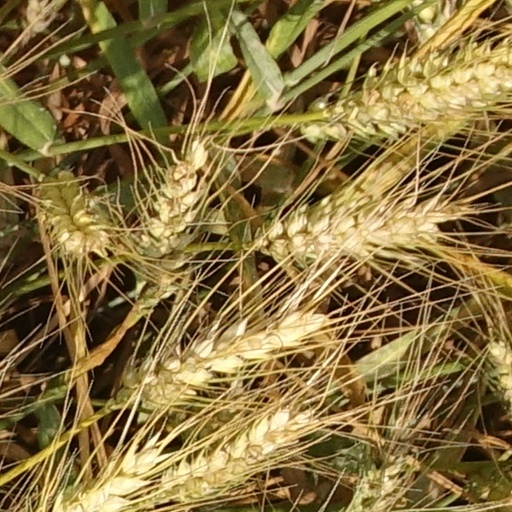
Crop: wheat